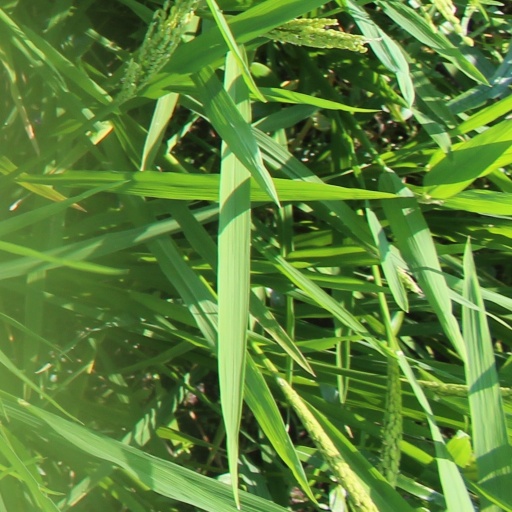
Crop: rice